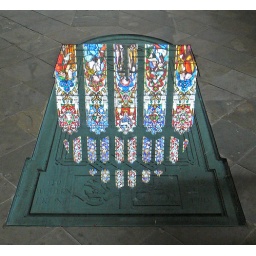
Stained-glass window reflected in a glass panel on the floor of Halifax Parish Church (Halifax Minster)